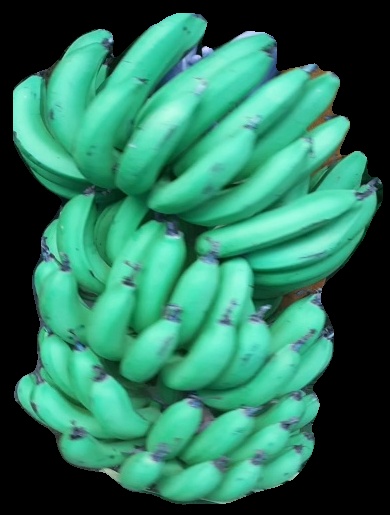
Variety: pachbale
Grade: grade1